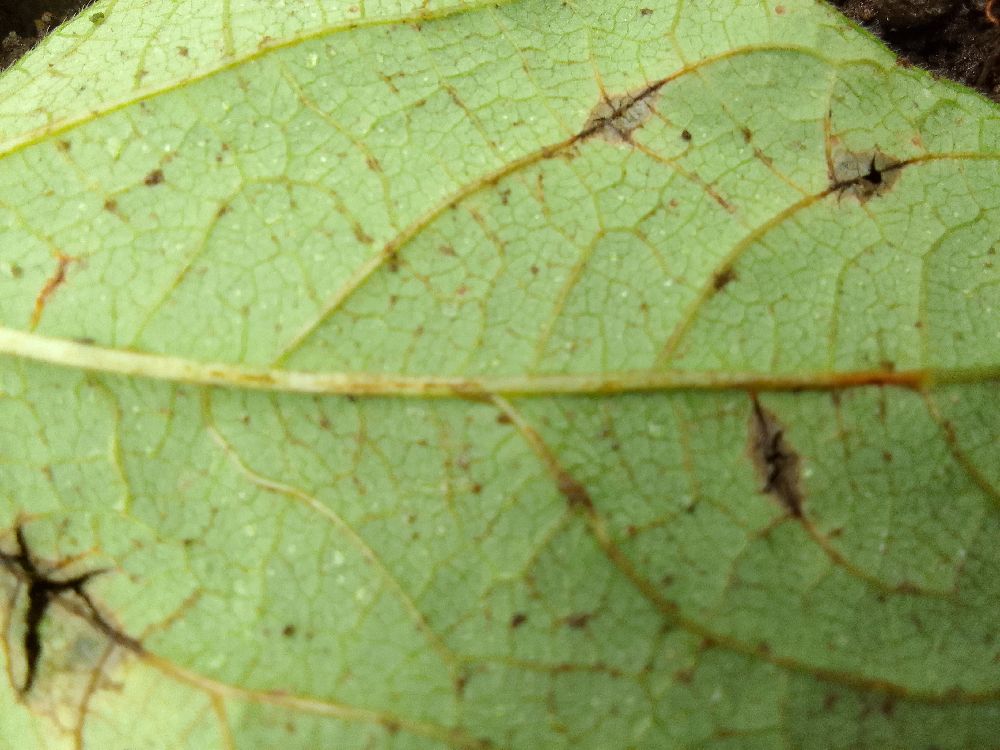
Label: anthracnose